Chinzei

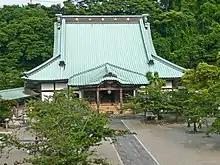
Main hall (hondo) of Kōmyō-ji, Kamakura.

A pivotal successor to Shōkō was Ryōchū (良忠, 1199–1287) also known as Nen’amidabutsu or Nen’a. He expanded the Chinzei-ha’s influence into eastern Japan, particularly in the Kanto region. He also systematized the school’s teachings through texts like "Jōdo-shū Yōshū" and "Ketsugi-shō", which further refined the role of the Five Gates of Mindfulness (五門念法) and the Three Minds (三心) in Pure Land practice. Ryōchū’s missionary work helped establish the Chinzei-ha as the mainstream lineage within Jōdo-shū.